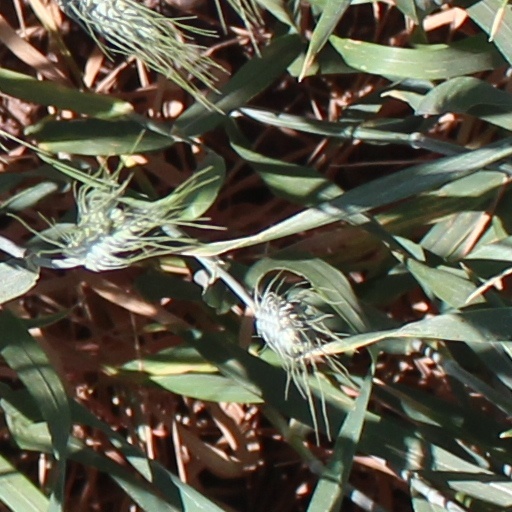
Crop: wheat